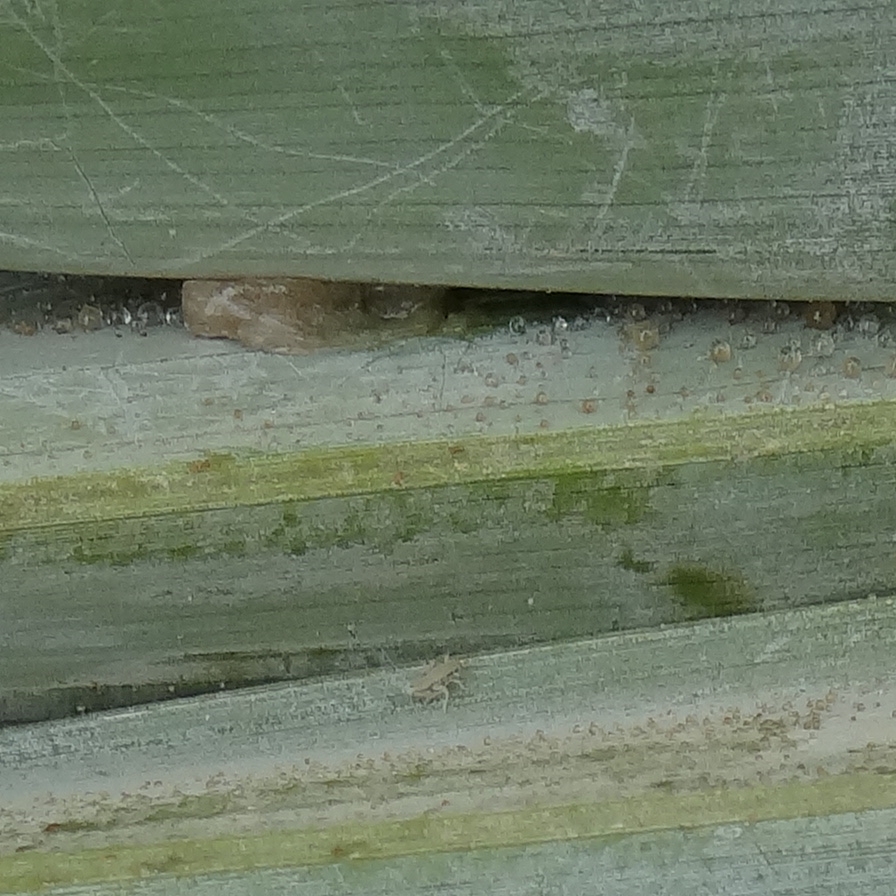
Label: Dubas